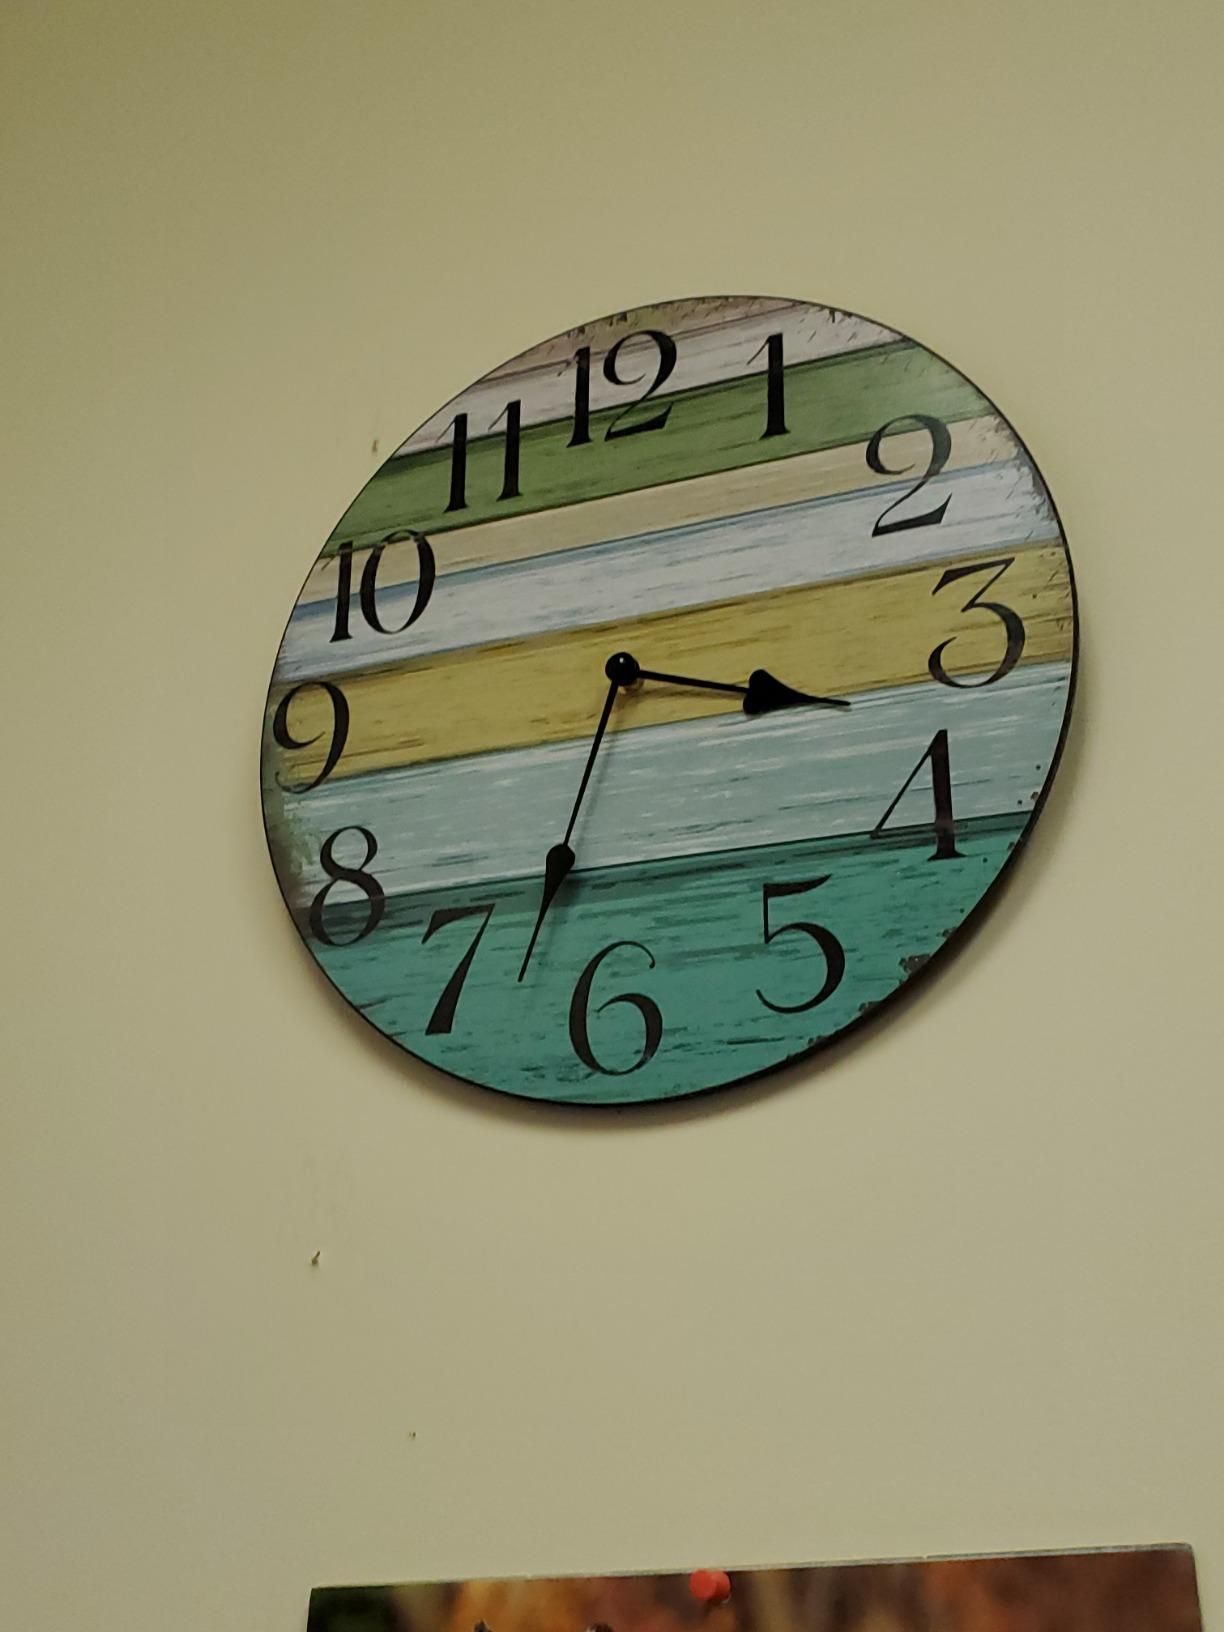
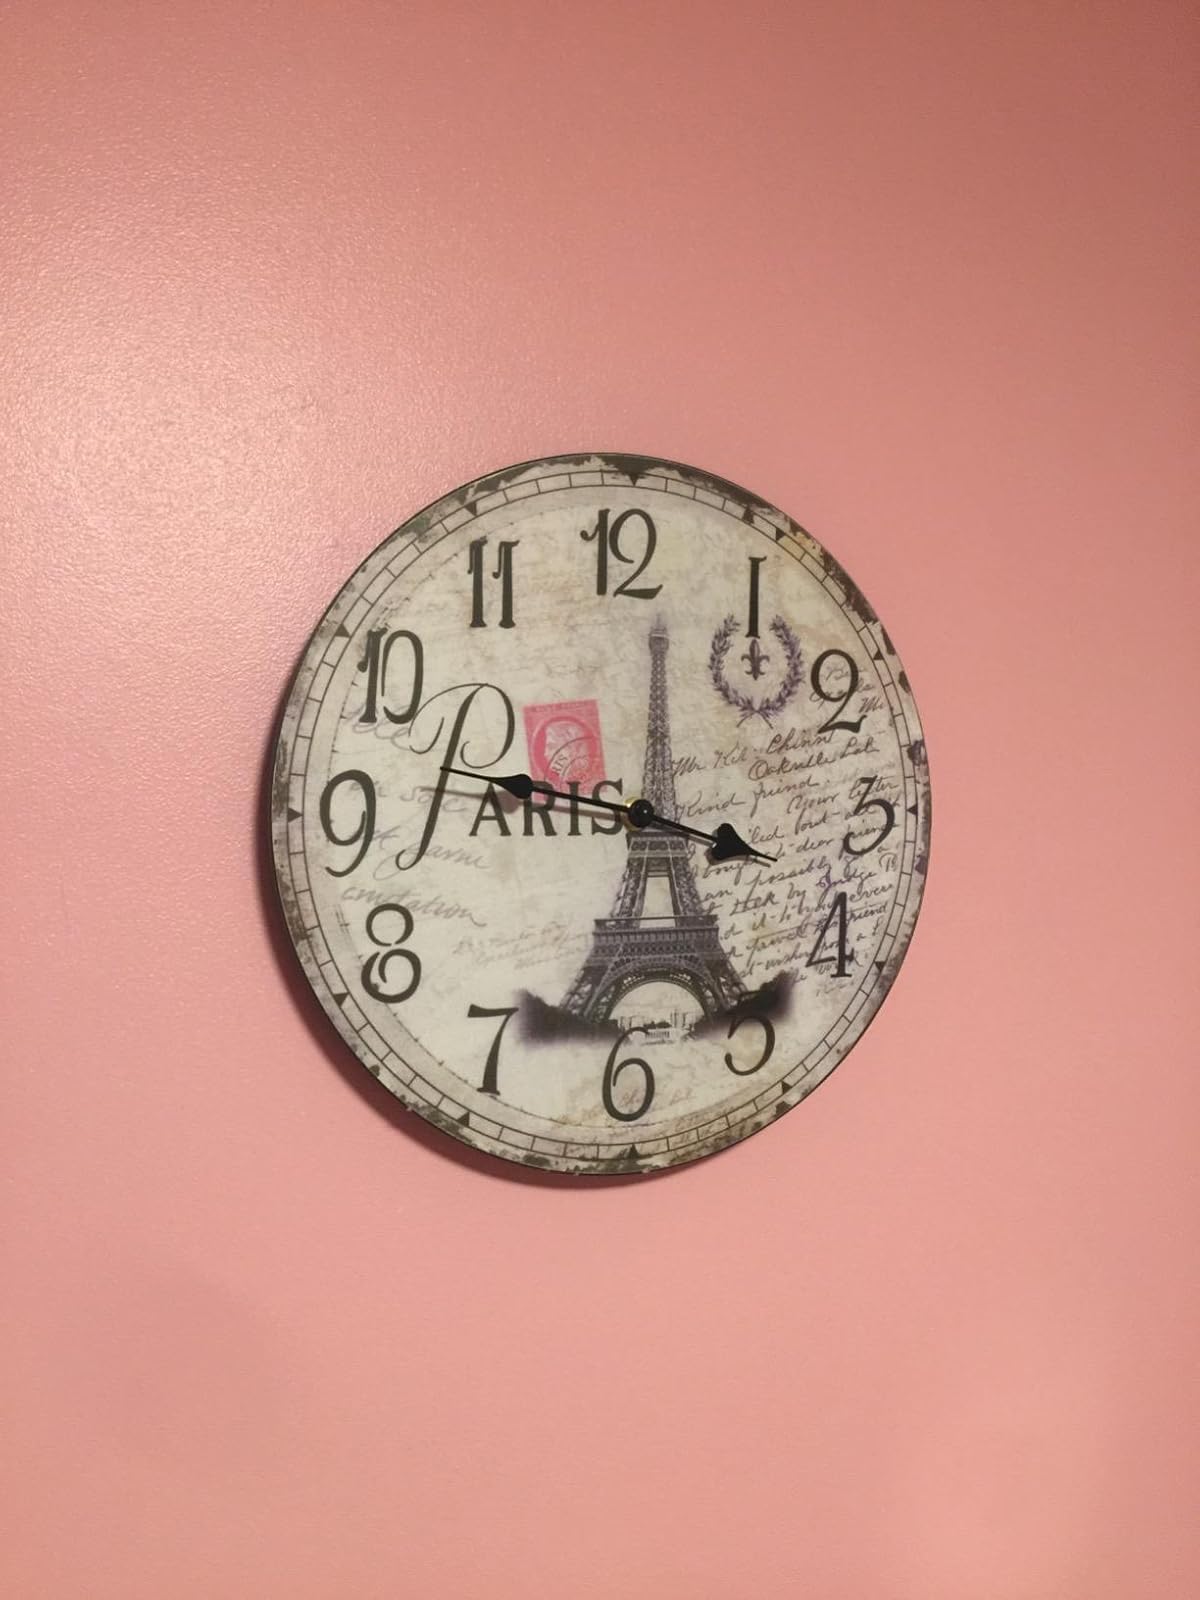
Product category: clock
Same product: no